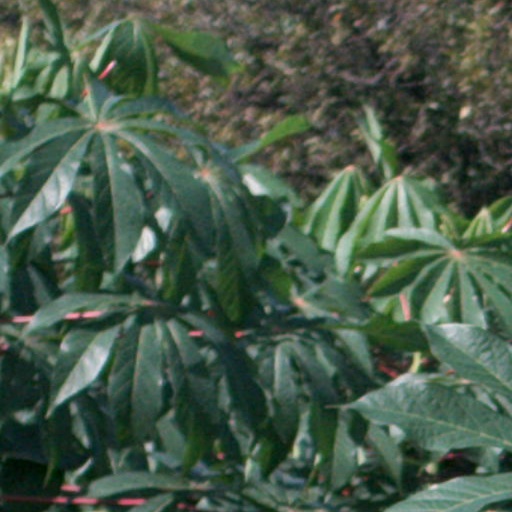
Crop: cassava